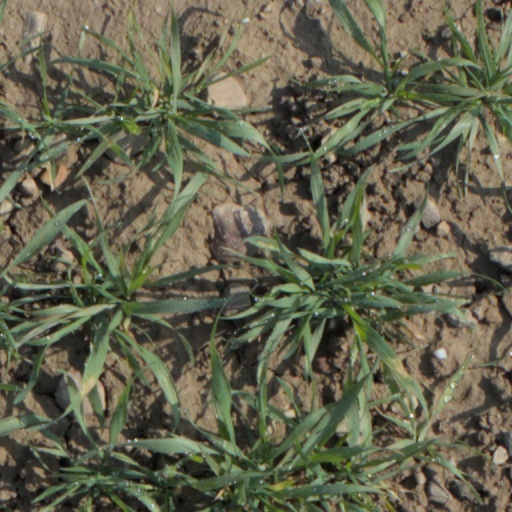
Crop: wheat